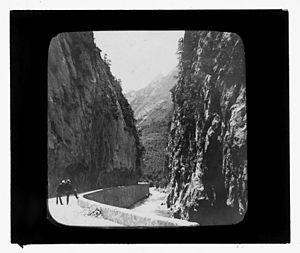
Chaîne des Pyrénées, gorges de Saint-Georges à Axat (Aude). Fin 19e siècle. Vue d'ensemble des gorges. A gauche et à droite parois rocheuses